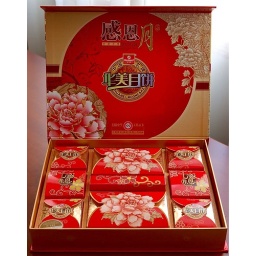
ten moon cakes in a box